John Dies at the End (film)

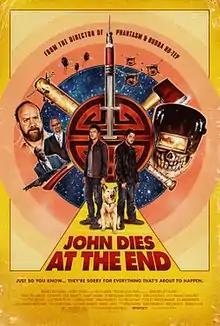
Theatrical release poster

John Dies at the End is a 2012 American comedy horror film written and directed by Don Coscarelli and based on David Wong's novel of the same name. It stars Chase Williamson and Rob Mayes, with Paul Giamatti, Clancy Brown, Glynn Turman, Daniel Roebuck, and Doug Jones. Despite its mixed critical response, "Variety" and "Wired" magazines named it a cult film.